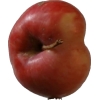
Label: Apple 10